List of pioneering solar buildings

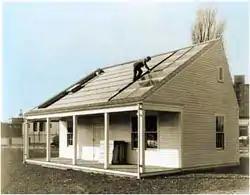
MIT Solar House #1

The following buildings are of significance in pioneering the use of solar powered building design: